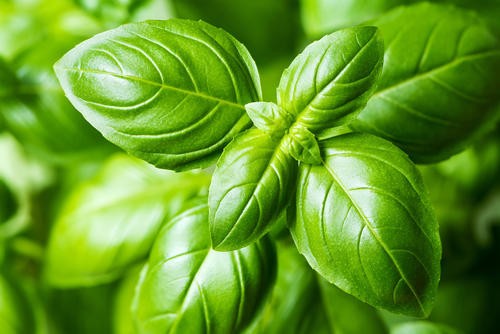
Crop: unknown
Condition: basil